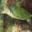
Label: turtle